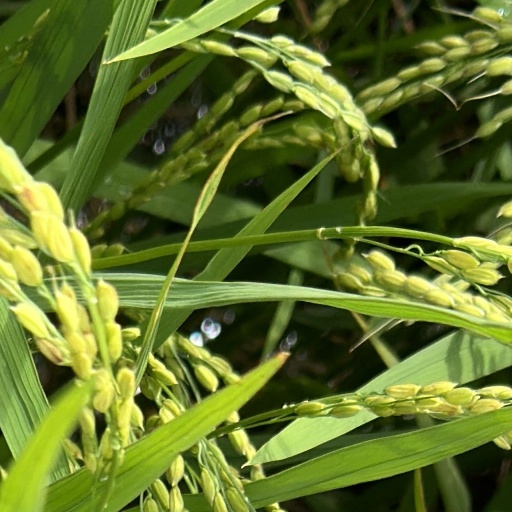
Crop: rice